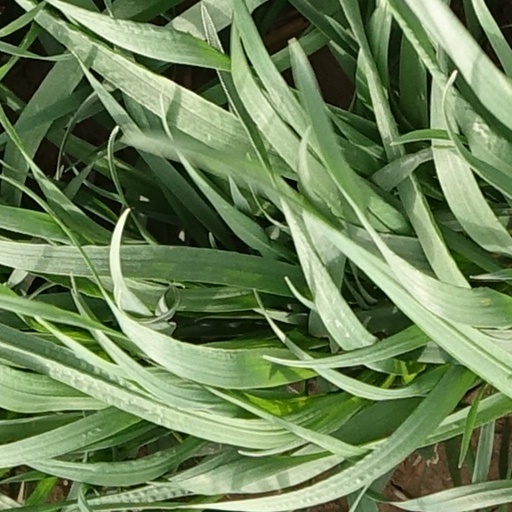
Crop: wheat